MLW World Junior Heavyweight Championship

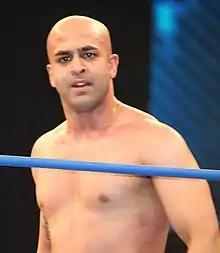
The Inaugural and Final champion Sonjay Dutt

The title was unveiled at WarGames on September 19, 2003, Major League Wrestling would start an eight-man single-elimination tournament named the "J-Cup USA" to crown the first champion. Sonjay Dutt, Eddie Colón, Jimmy Yang and Christopher Daniels would advance to the semifinals. Dutt and Daniels would defeat Cólon and Yang, respectively to advance to the finals. Dutt then defeated Daniels to win the J-Cup USA and become the inaugural champion. The matches of the tournament aired later on "Underground TV" tapings between September 29 and October 27.